Aleksandar Luković

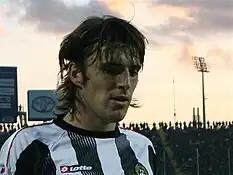
Luković with Udinese in 2007

Aleksandar Luković (Serbian Cyrillic: Александар Луковић; born 23 October 1982) is a Serbian football manager and former player who played as a defender. He is the manager of Serbia national under-19 football team. He appeared in the 2010 FIFA World Cup.